Utah

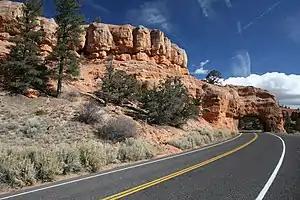
Utah State Route 12 through Red Canyon in Dixie National Forest

Beginning in the late 19th century with the state's mining boom (including the Bingham Canyon Mine, among the world's largest open pit mines), companies attracted large numbers of immigrants with job opportunities. Since the days of the Utah Territory mining has played a major role in Utah's economy. Historical mining towns include Mercur in Tooele County, Silver Reef in Washington County, Eureka in Juab County, Park City in Summit County and numerous coal mining camps throughout Carbon County such as Castle Gate, Spring Canyon, and Hiawatha.